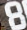
Number: 8